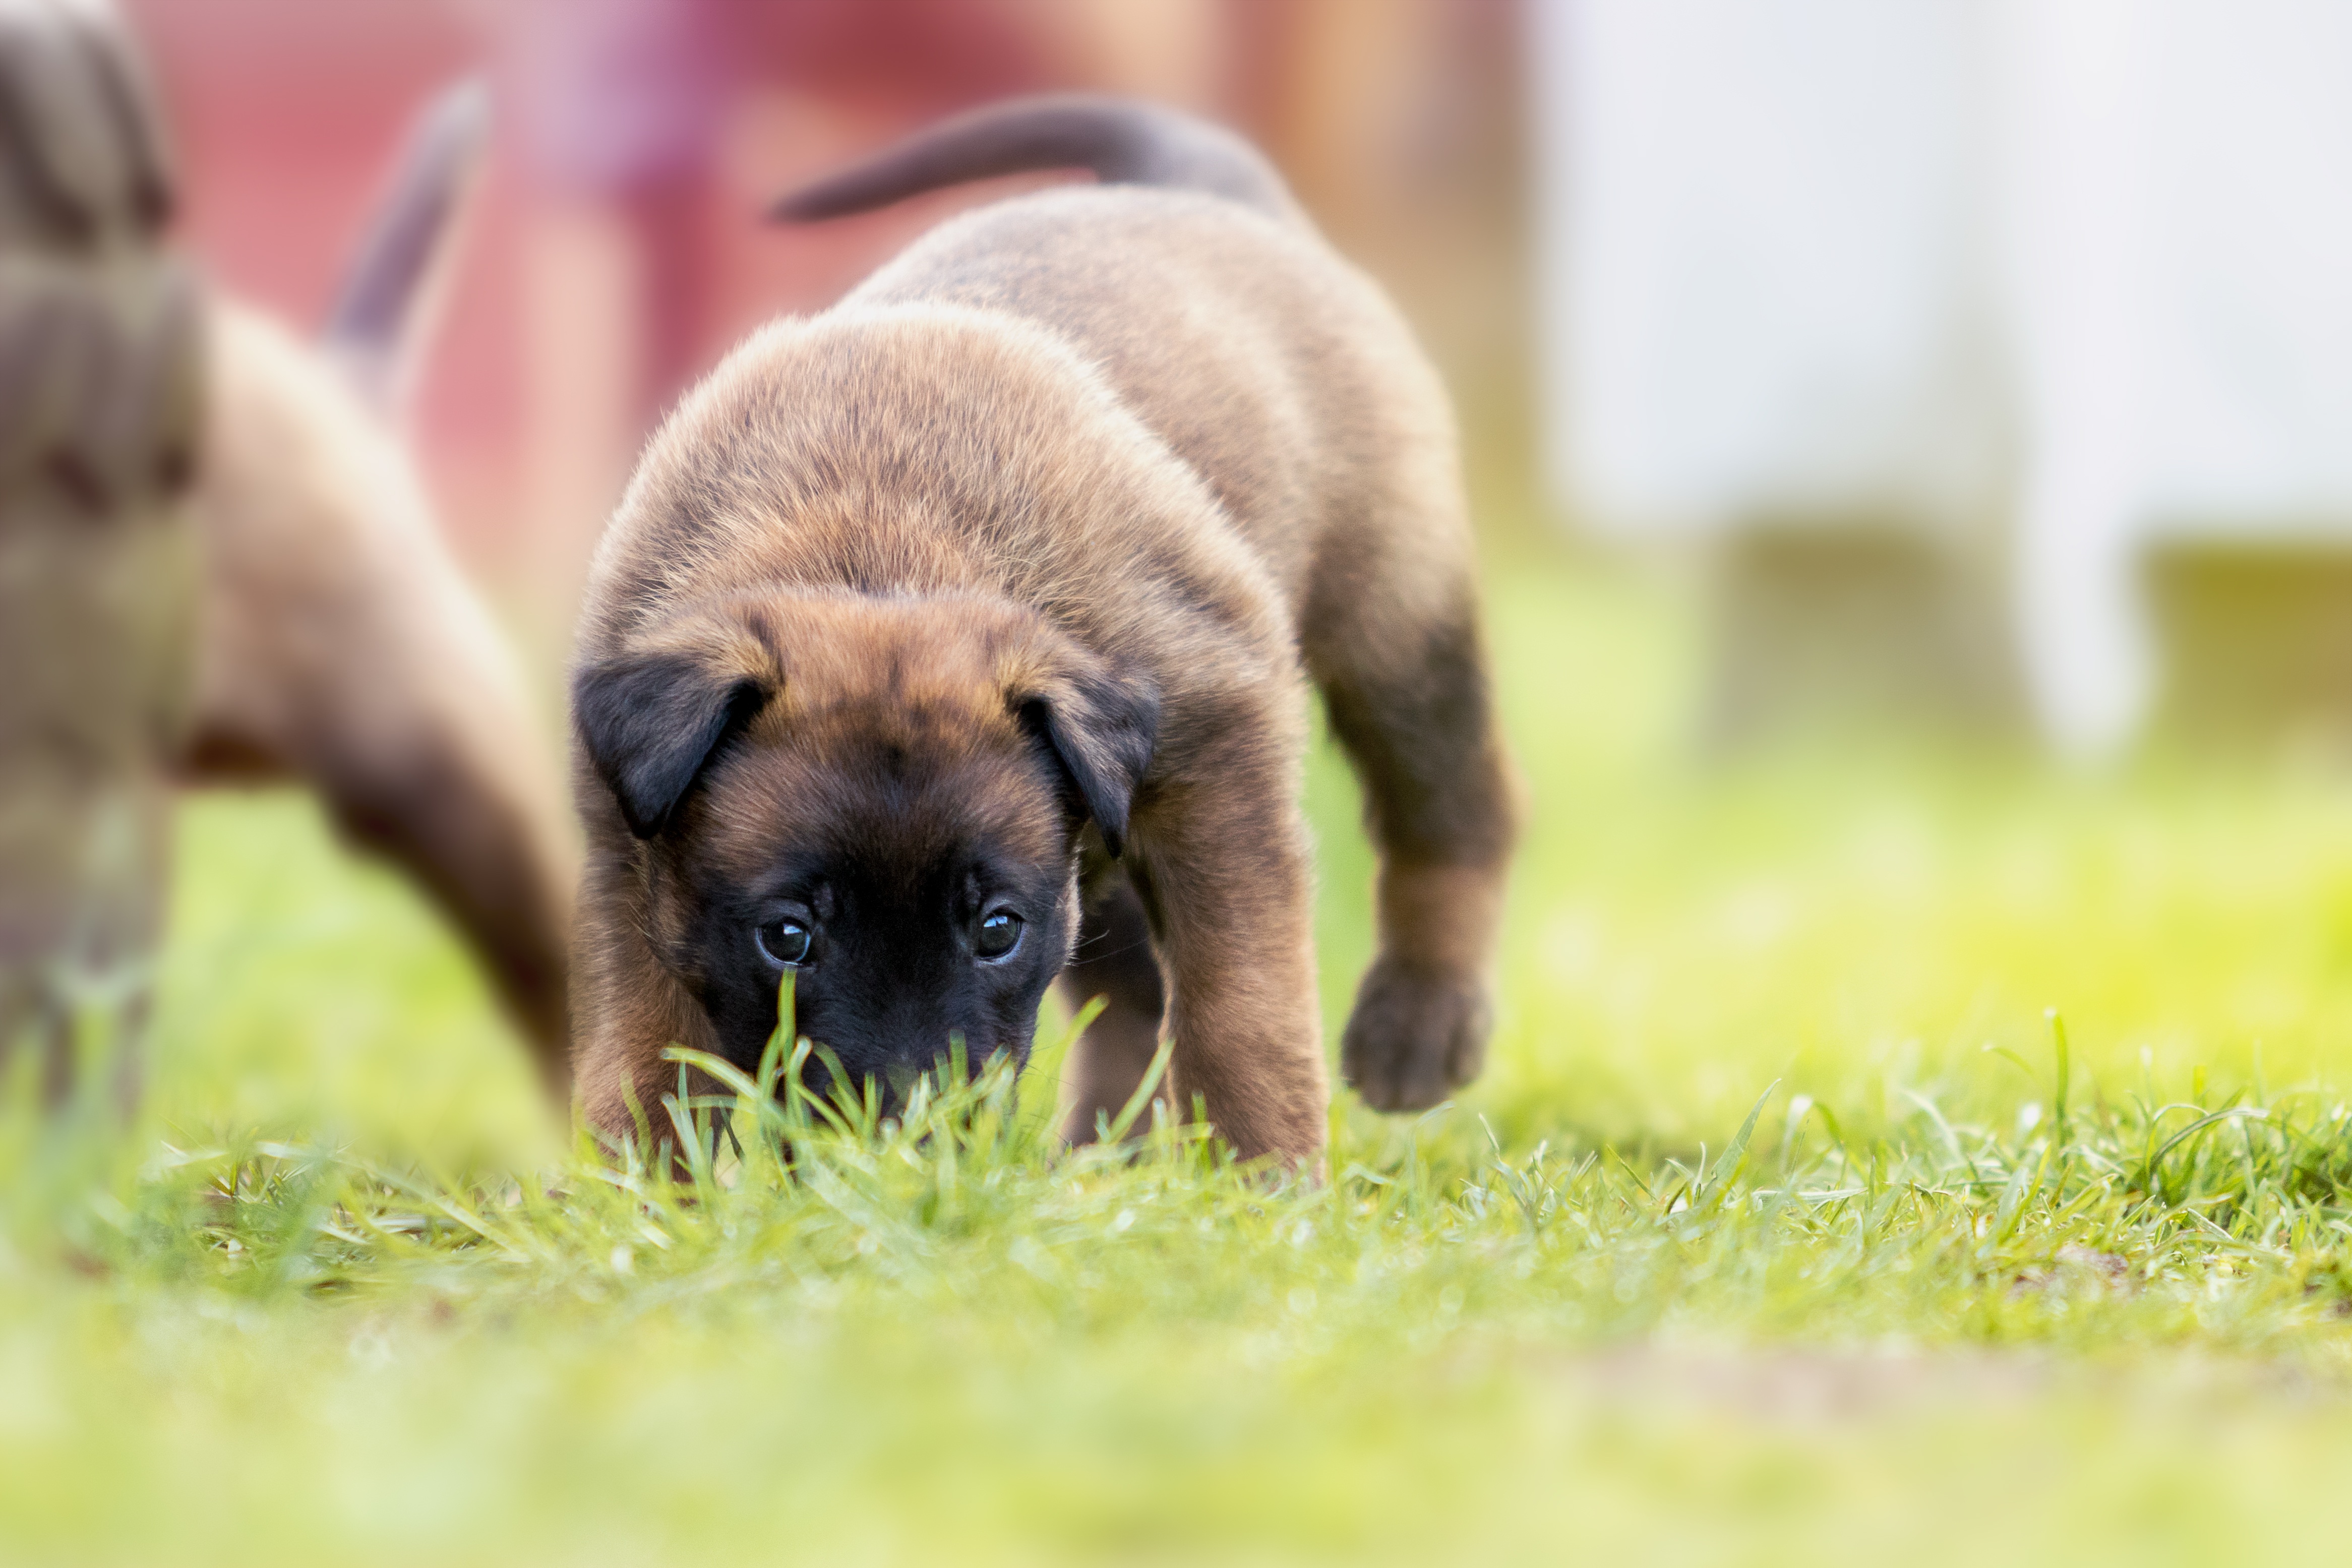
sweet, puppy, dog, cute, summer, pet, mammal, vertebrate, dog breed, young animal, dog on meadow, dog puppy, dog like mammal, dog breed group, dog crossbreeds